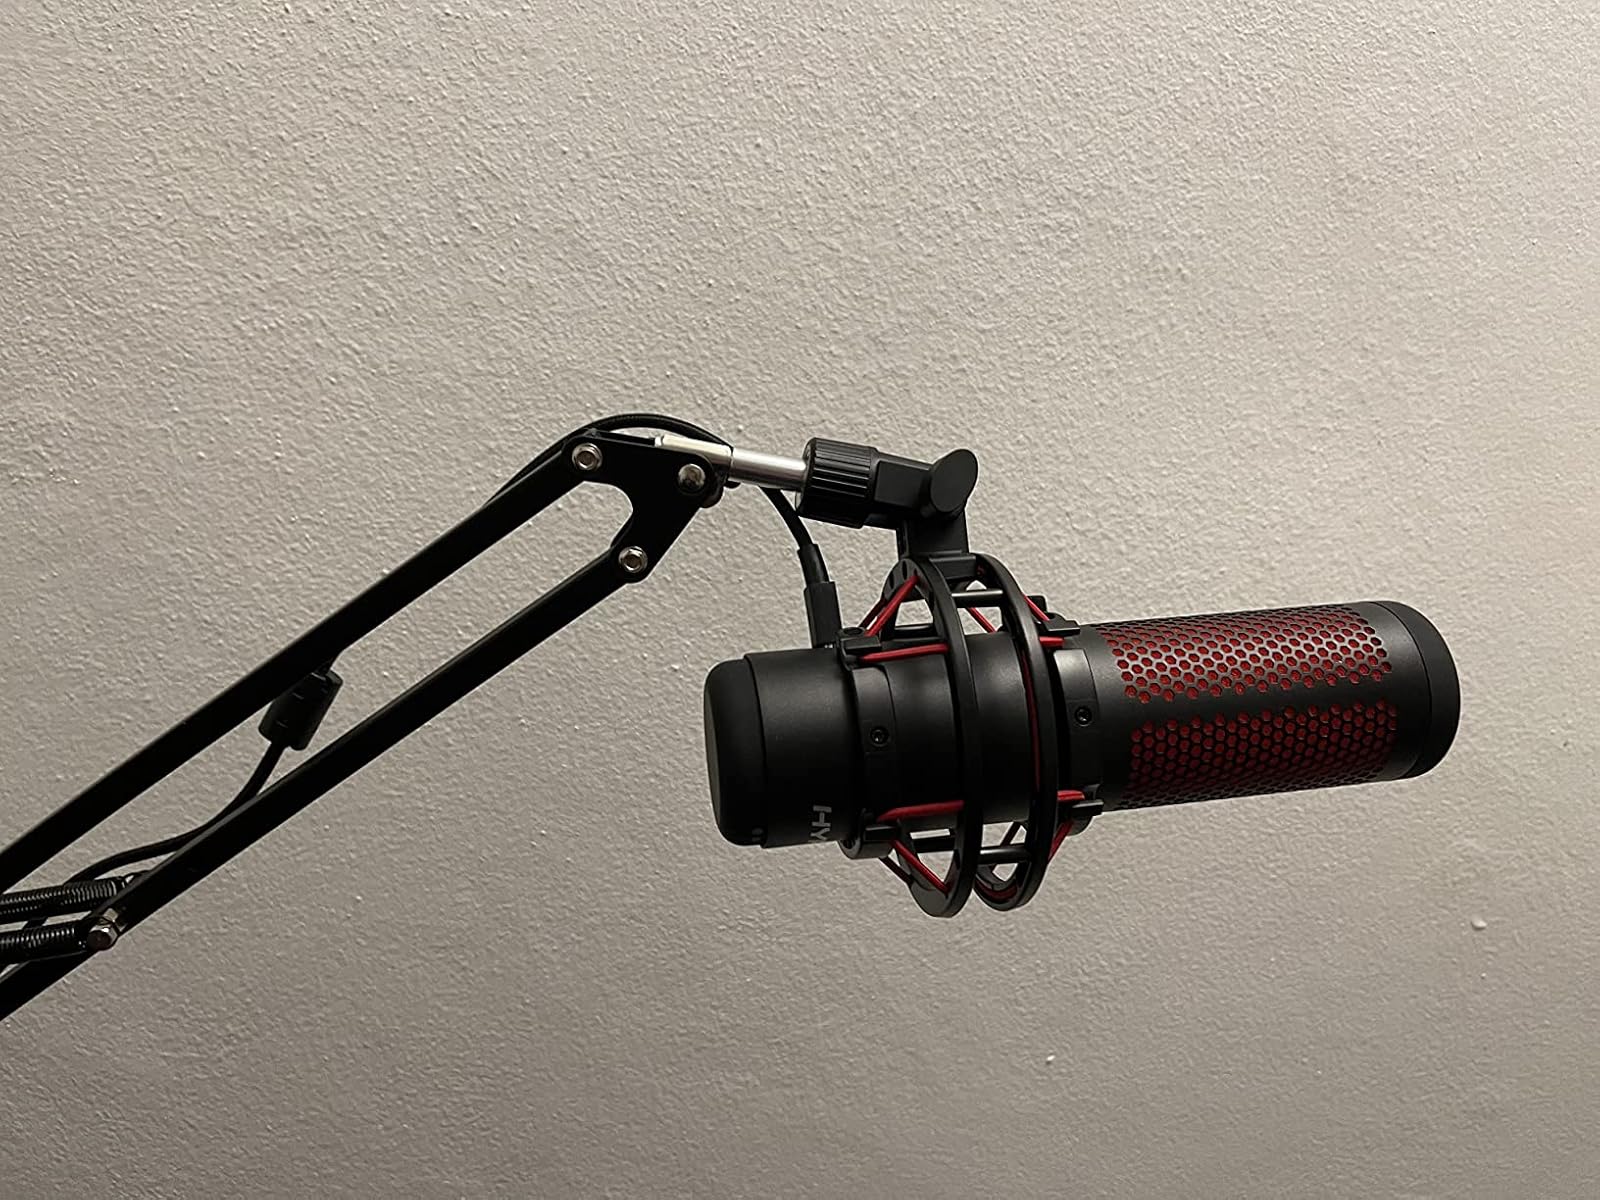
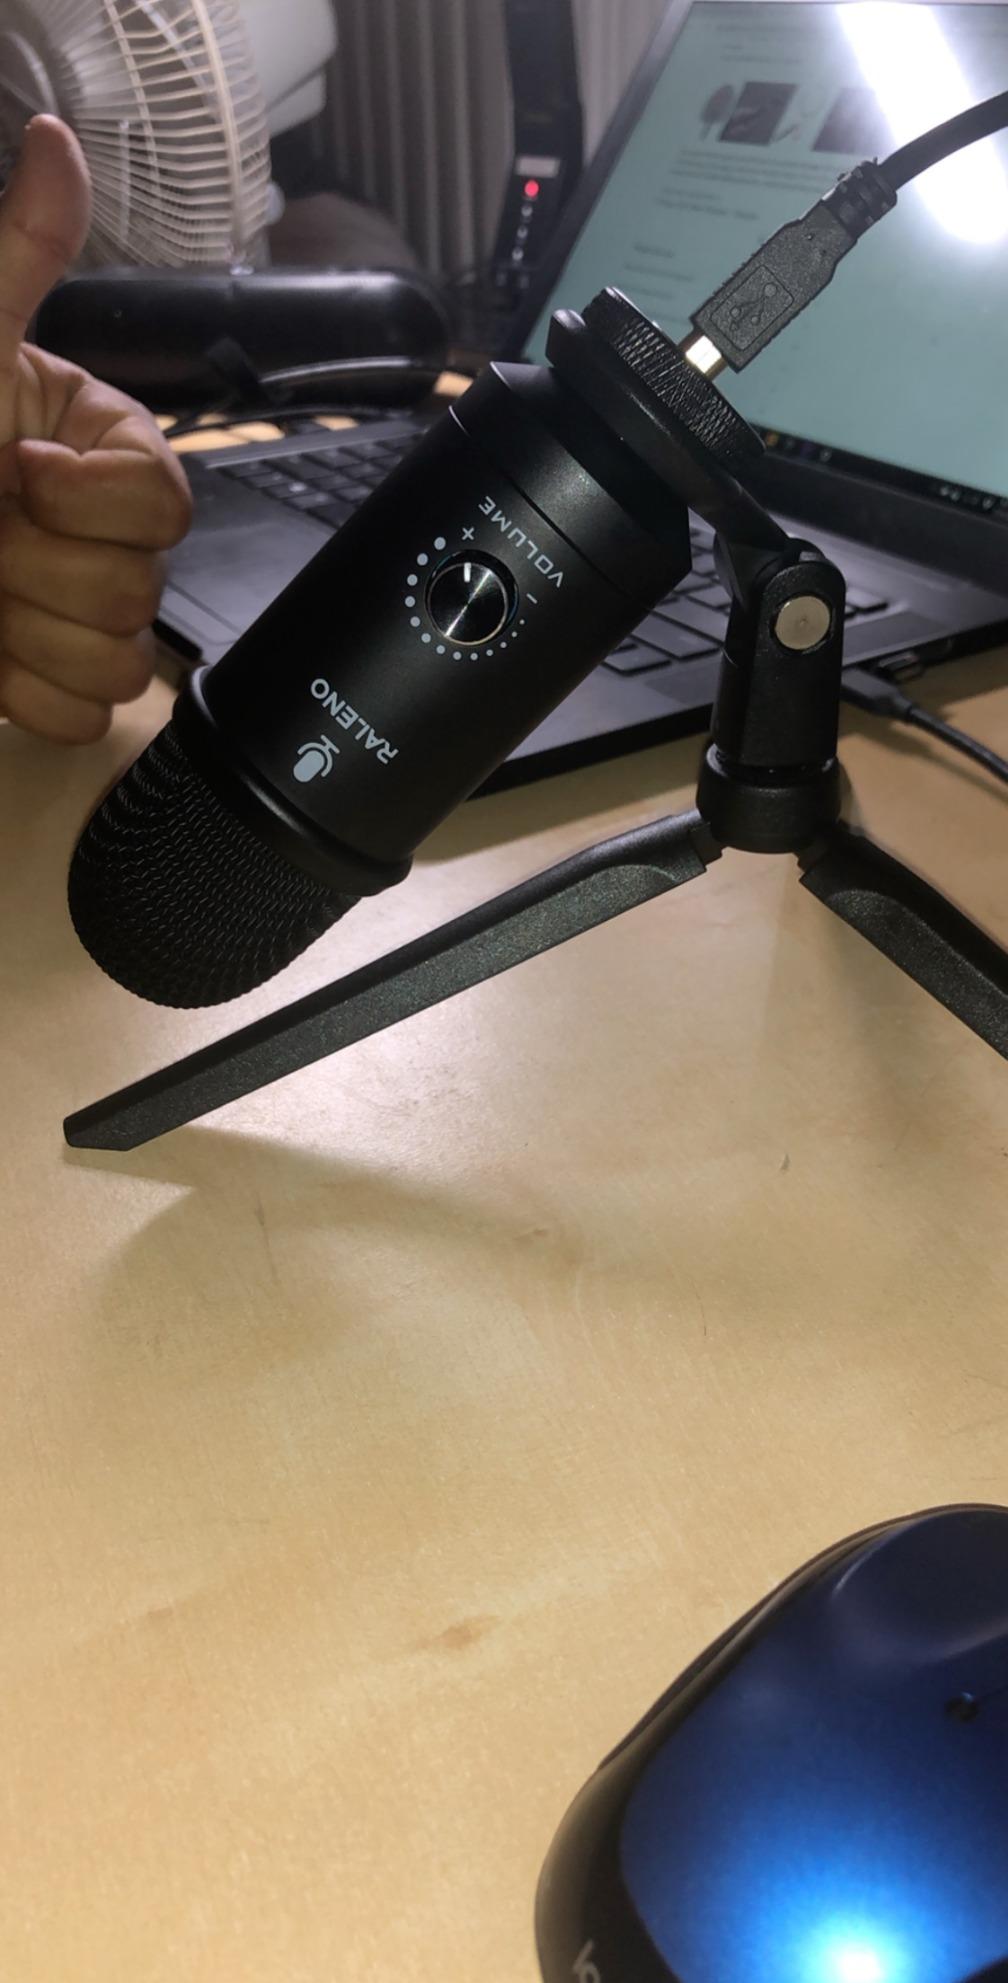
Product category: microphone
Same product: no